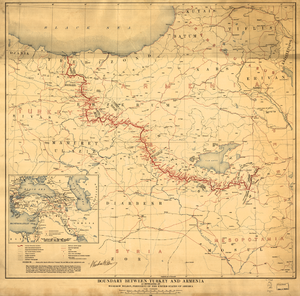
La désintégration des Empires ottoman et russe à la fin de la Première Guerre mondiale donna naissance à un certain nombre de nouveaux États. En mai 1918, l'Arménie orientale, qui faisait autrefois partie de l'Empire russe, se déclara république indépendante. En avril 1920, les puissances alliées victorieuses, démantelant l'Empire ottoman, ordonnèrent que l'Arménie occidentale fasse partie de la nouvelle république et chargèrent le Président américain Woodrow Wilson d’arbitrer la question du tracé de la frontière entre la Turquie (successeur de l'Empire ottoman) et l'Arménie. En novembre 1920, Wilson établit une frontière basée sur une variété de facteurs géographiques, démographiques, ethniques et historiques. Cette carte, réalisée sous la direction de l'armée des États-Unis par la section topographique du Service géologique des États-Unis, montre la décision de Wilson. Cependant, le traité de Sèvres qui prévoyait une Arménie indépendante et reconnaissait l'arbitrage de Wilson n'a jamais été ratifié. Les nationalistes turcs sous la direction de Mustafa Kemal renversèrent la monarchie turque, formèrent une république et envahirent l'Arménie, la forçant finalement à abandonner une grande partie du territoire que l'arbitrage de Wilson avait attribué à ce nouveau pays. Les forces bolcheviques russes envahirent aussi l'Arménie et incorporèrent ce qui restait de la République d'Arménie dans la nouvelle Union Soviétique. Frontières